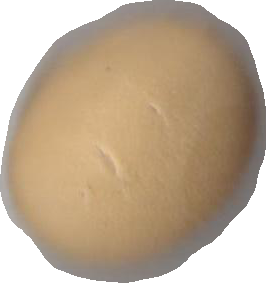
Variety: Grobogan